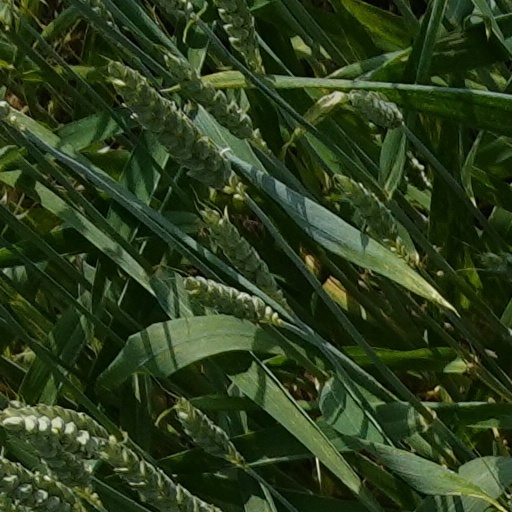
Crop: wheat